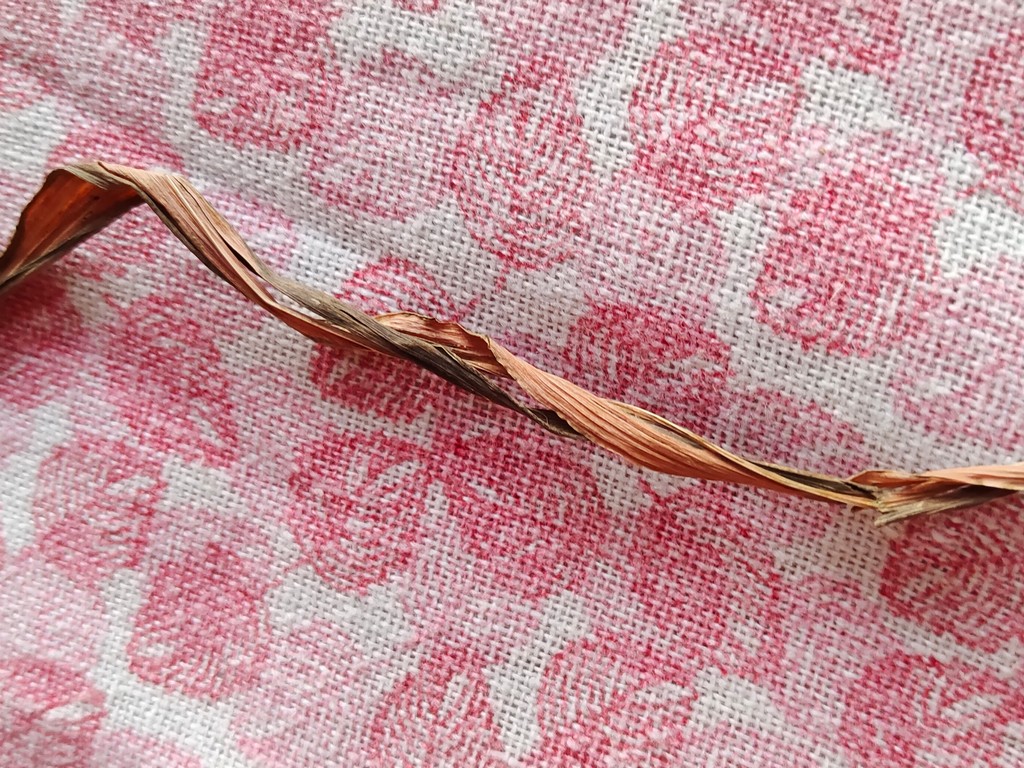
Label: Dried